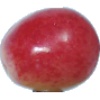
Label: cherry_rainier